History of Florida Gators football

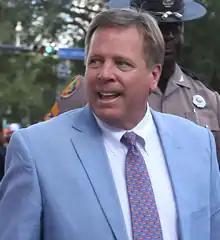
Coach McElwain

The 2009 Gators were ranked first in the preseason AP and Coaches Polls. Although they had the second undefeated regular season in program history, the departures of All-American Percy Harvin and offensive coordinator Dan Mullen decreased production. Florida defeated Georgia 41–17 for the 17th time in 20 seasons, and Tebow broke the SEC career rushing touchdown record held by Herschel Walker. The Gators were ranked number one when they entered the SEC Championship against undefeated number-two Alabama. The Crimson Tide dominated the game, 32–13, and went on to win the national championship. Florida ended its season by defeating the fourth-ranked Cincinnati Bearcats 51–24 in the Sugar Bowl. In the last game of his college career, Tebow broke the Sugar Bowl record for passing yards (482) and set a BCS bowl record for total offense (533). With the Sugar Bowl victory, the Gators became the first Division I team with consecutive 13-win seasons. The 2008 and 2009 teams included consensus All-American linebacker Brandon Spikes. After the 2009 season, Meyer lost his defensive coordinator Charlie Strong, who took the Louisville head coaching job.